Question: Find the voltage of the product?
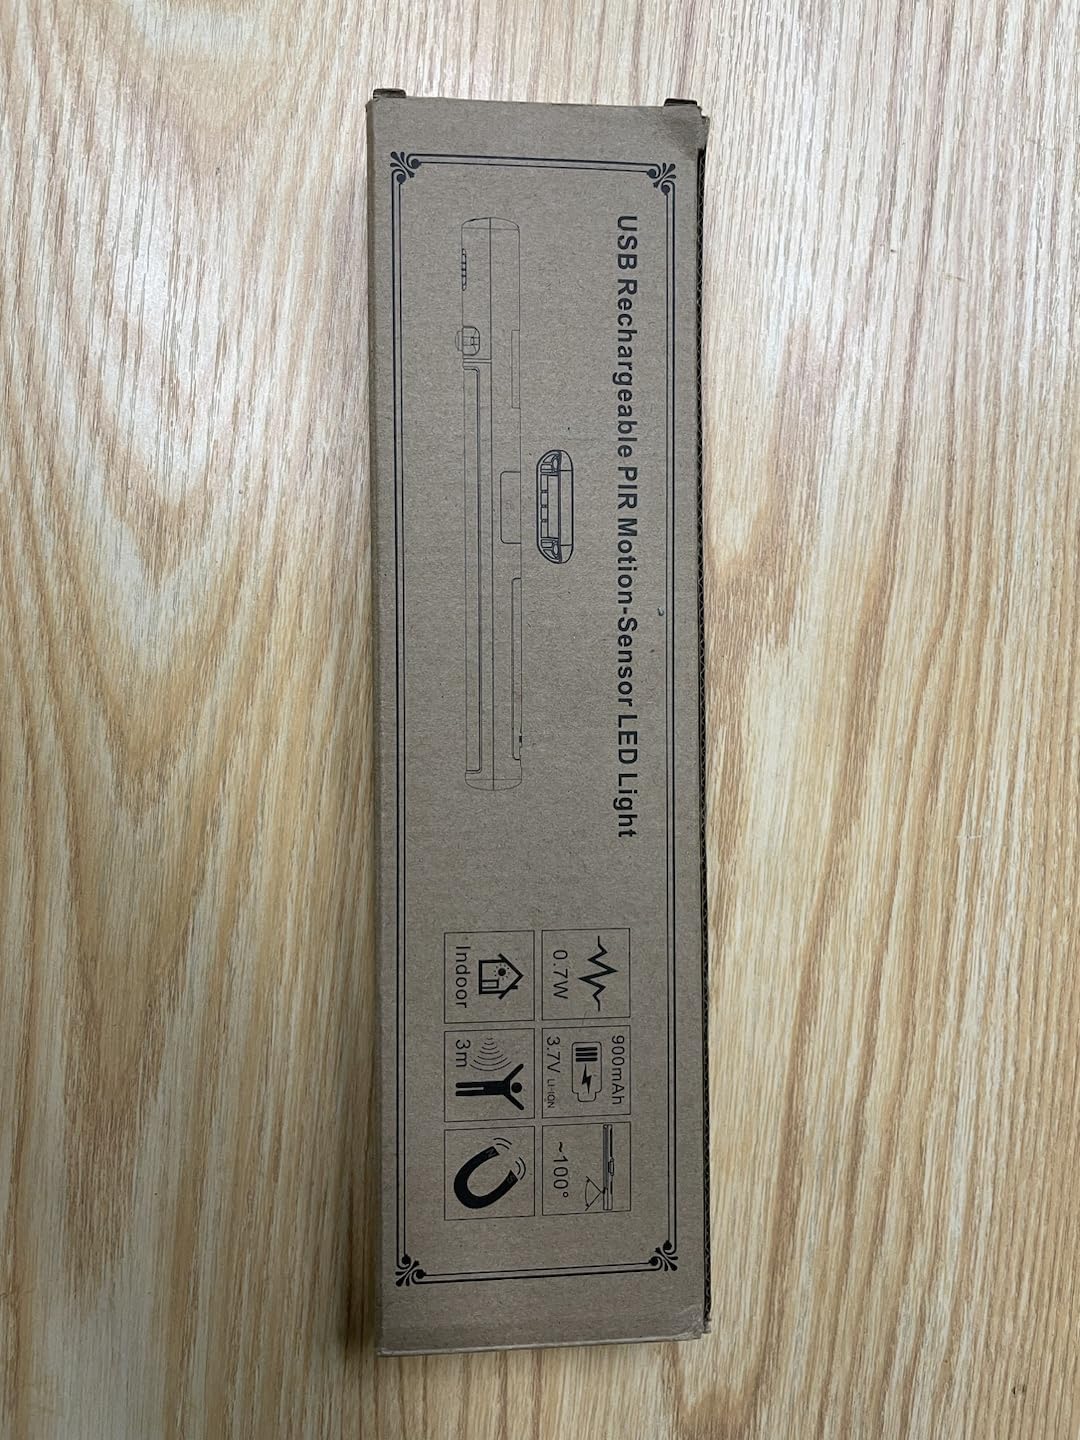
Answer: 3.7 volt